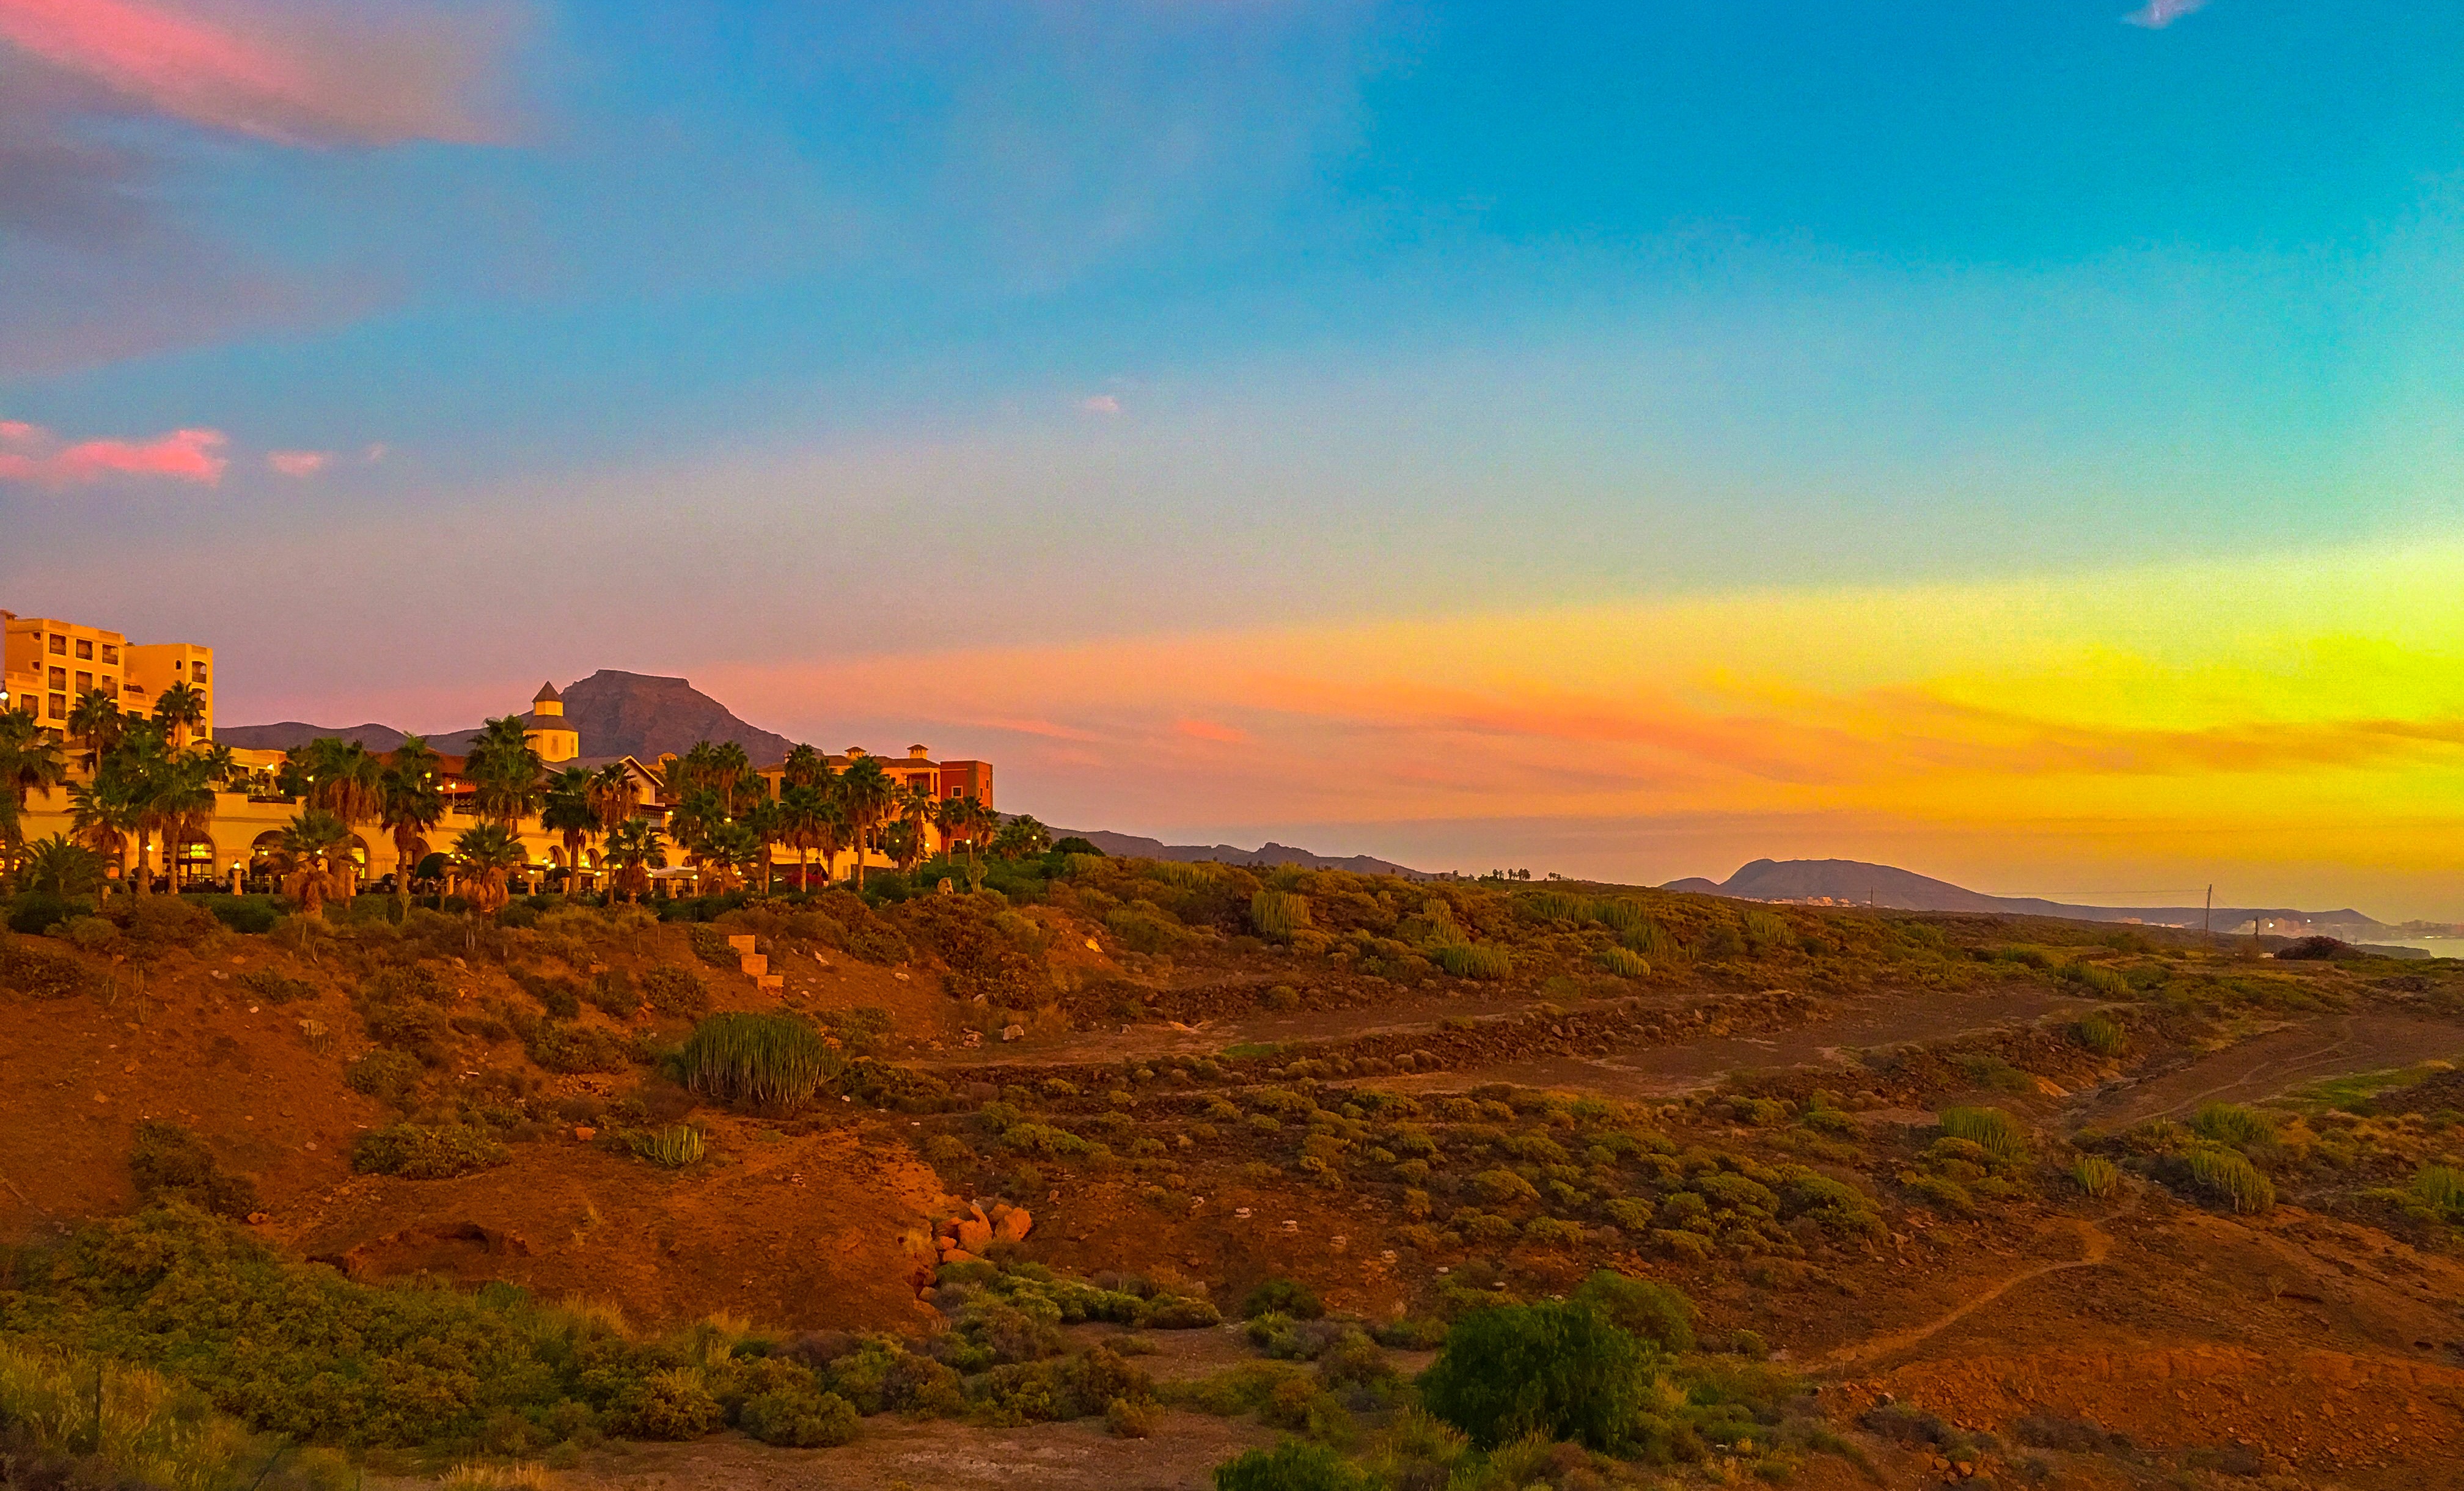
landscape, water, nature, ocean, horizon, mountain, cloud, sky, sunrise, sunset, sunlight, morning, hill, view, dawn, panorama, dusk, evening, tropical, rest, tourism, savanna, plain, rocks, spain, holidays, mountains, plateau, beauty, tenerife, top, palm trees, ecosystem, canary islands, natural environment, geographical feature